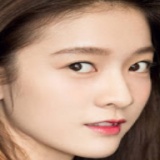
diễn viên Trương Tuyết Nghênh